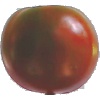
Label: Tomato Maroon 1